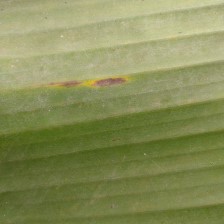
Label: sigatoka